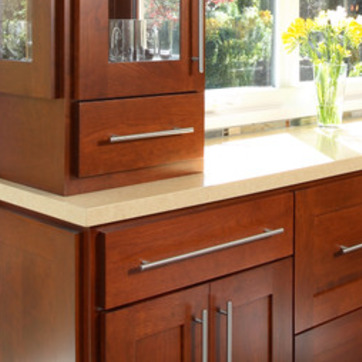
Material: polishedstone